Groß-Umstadt Wiebelsbach station

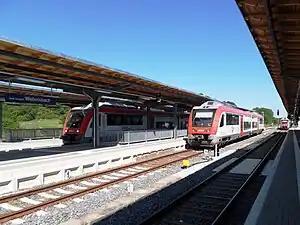

Groß-Umstadt Wiebelsbach station is a station on the Odenwald Railway in the town of Groß-Umstadt in the German state of Hesse. The station is classified by Deutsche Bahn as a category 5 station. The Odenwald Railway running from Eberbach branches at the station towards Darmstadt and Hanau. The station is located in the area administered by the Rhein-Main-Verkehrsverbund (Rhine-Main Transport Association, RMV).